Drops of God

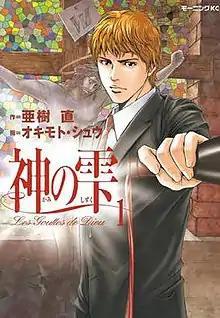
First volume cover

is a Japanese manga series about wine. It is written by Tadashi Agi, a pseudonym employed by creative team of sister and brother Yuko and Shin Kibayashi, and illustrated by Shu Okimoto. The story is told in two parts – the first part focusing on protagonist Shizuku Kanzaki and his rival Issei Tomine on their search of the "Twelve Apostles" wines, and the second focusing on finding the "Drops Of God". A third part of the series serves as short sequel details Shizuku's life after the competition and taking Issei's daughter under his wing.